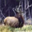
Label: deer